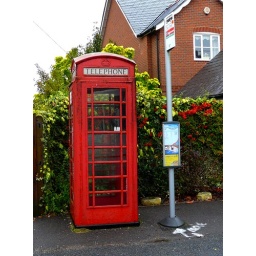
One of two phone boxes in Cheriton Hampshire UK. Close to the site of the battle of Cheriton during the English Civil War.